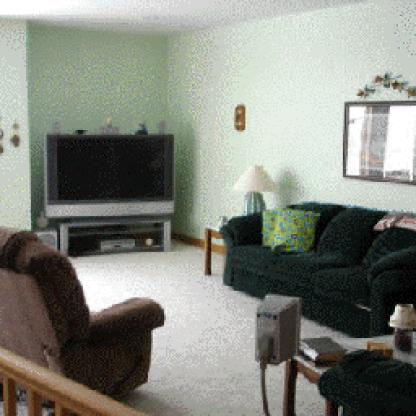
Scene: Indoor